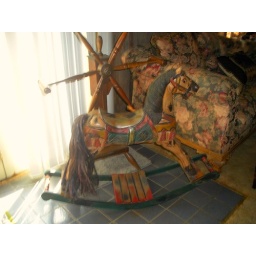
Antique rocking horse and spinning wheel in her living room. Her house if just so fun to visit.